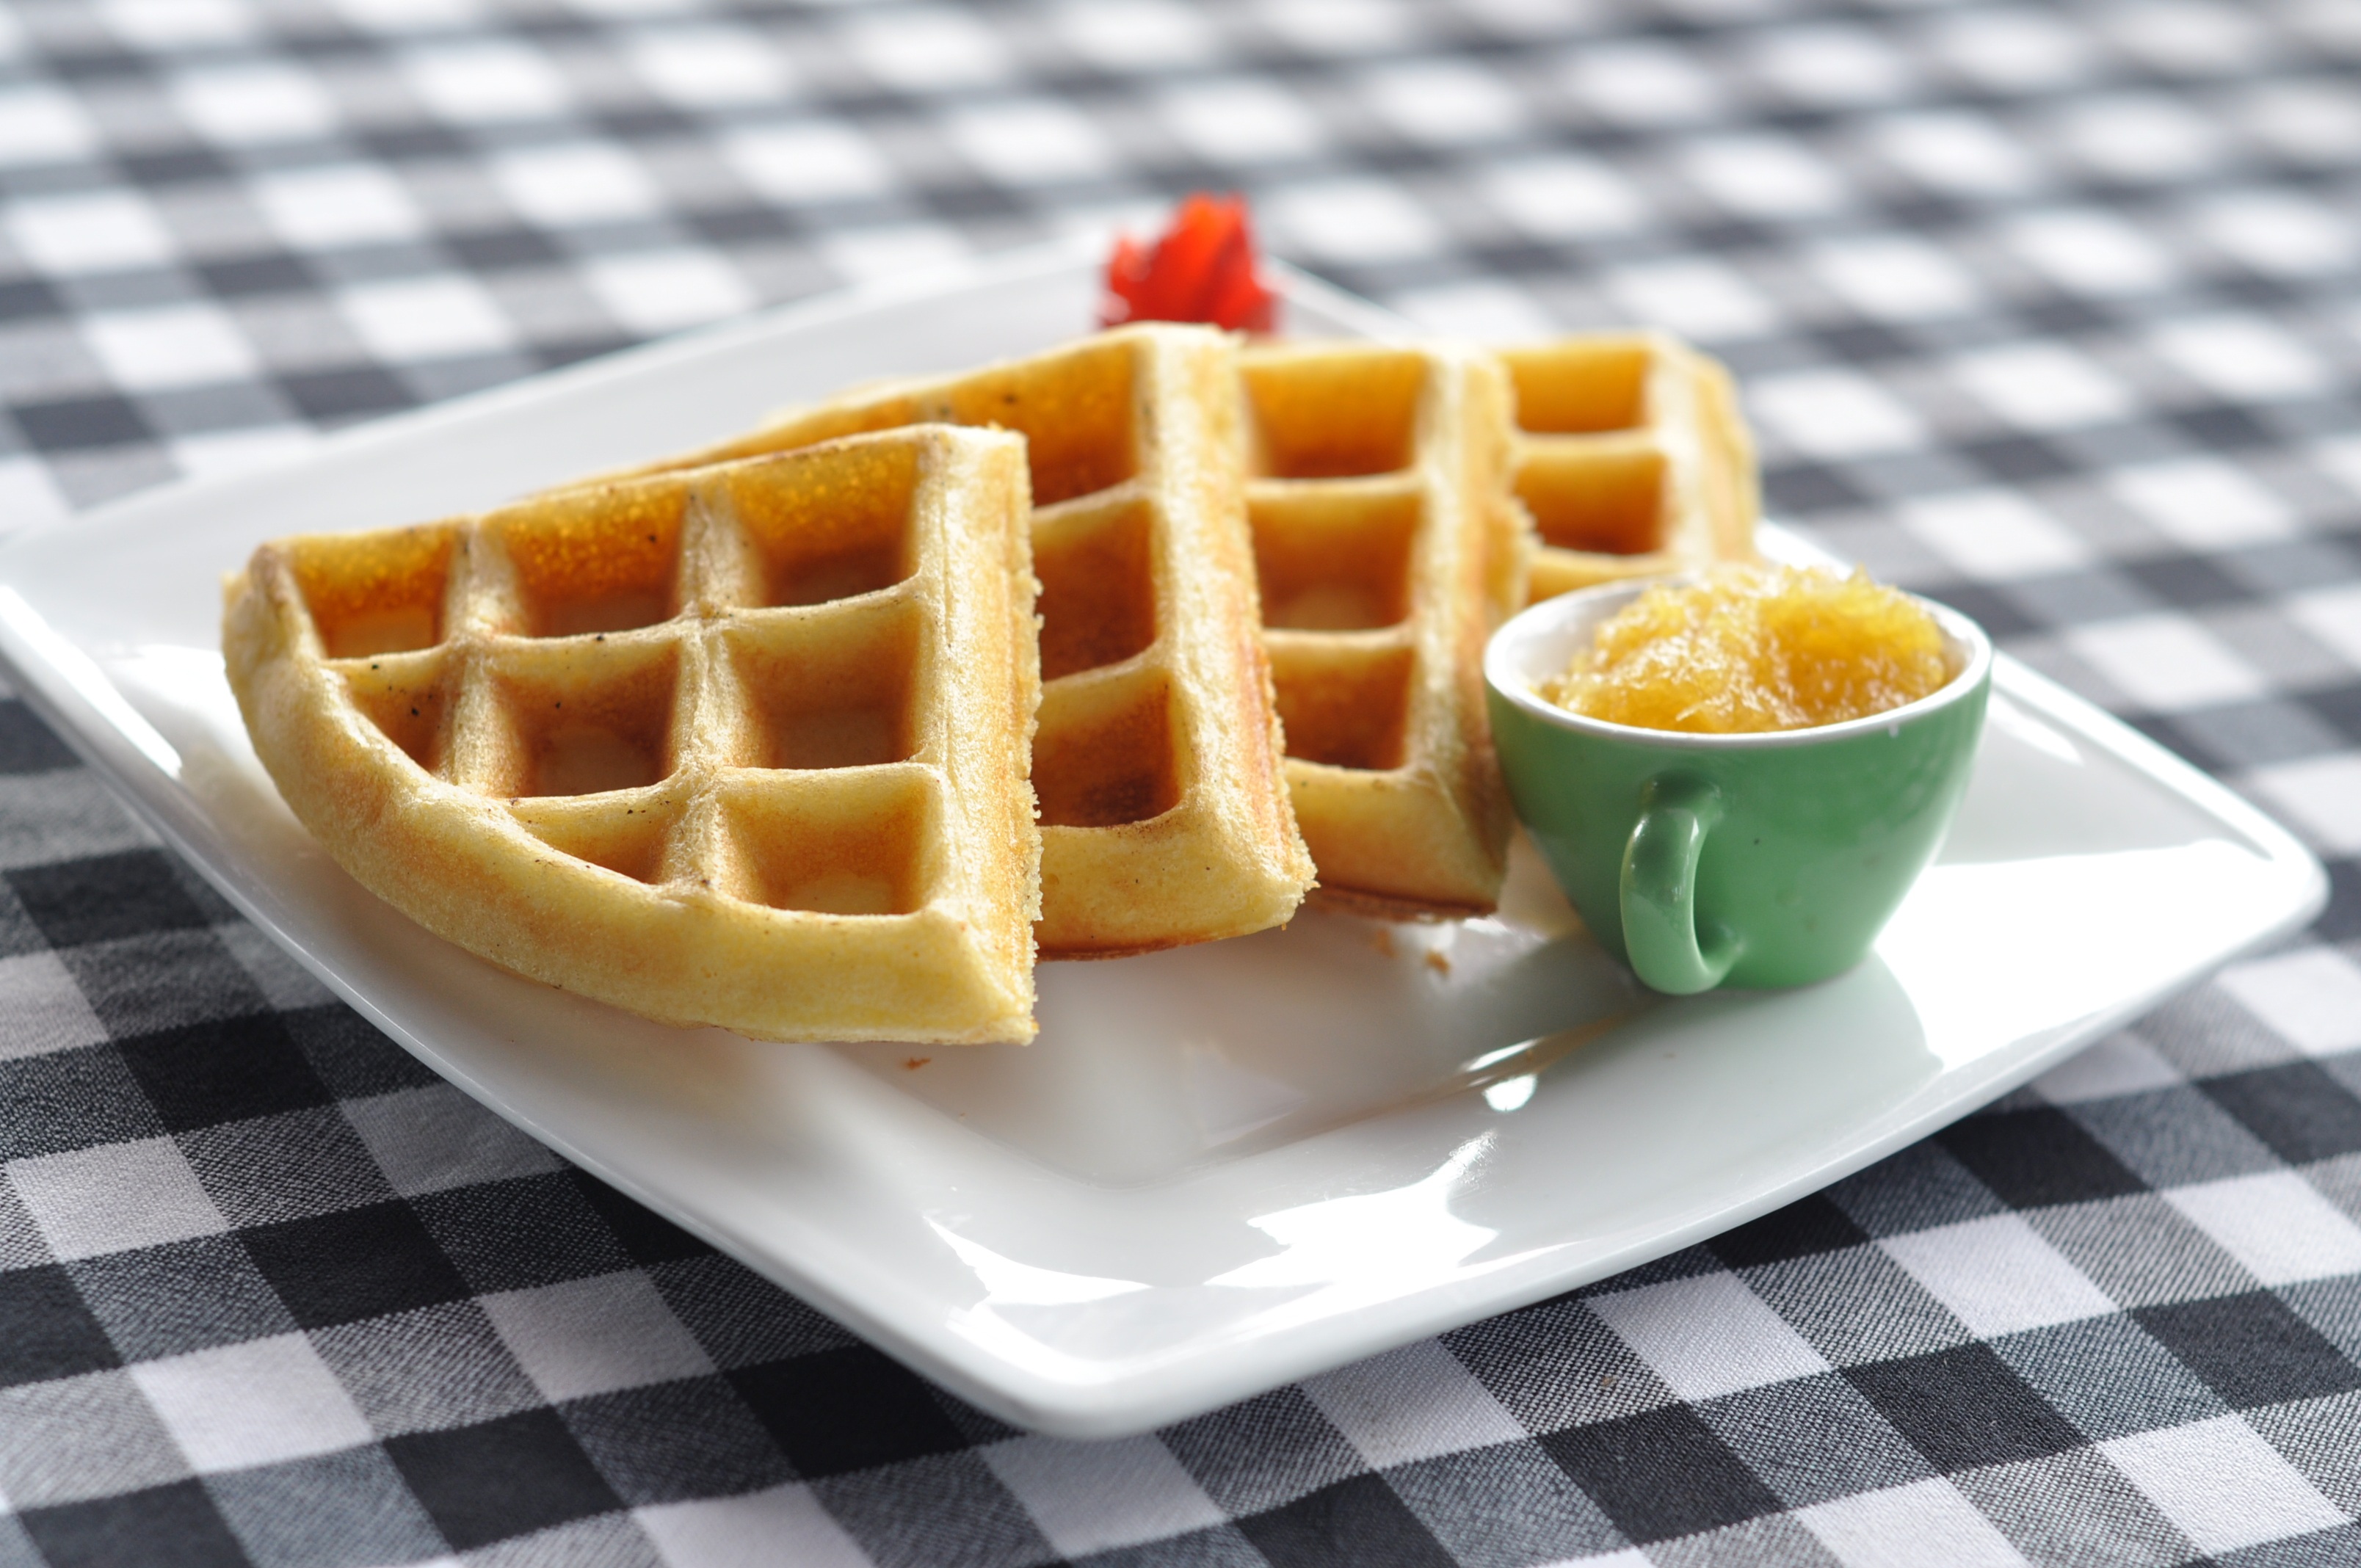
honey, dish, meal, food, produce, breakfast, dessert, eat, waffle, cuisine, picnic, waffles, consume, devour, belgian waffle